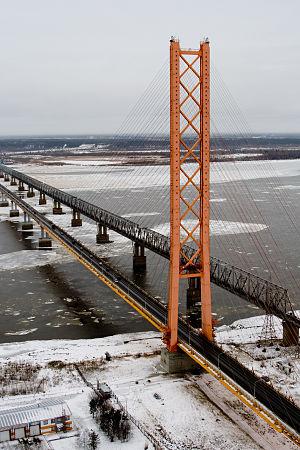
Sourgout est une ville de Russie, située dans le district autonome des Khantys-Mansis, en Sibérie occidentale. C'est la plus grande ville de ce district. Sa population s'élevait à 348 643 habitants en 2016.